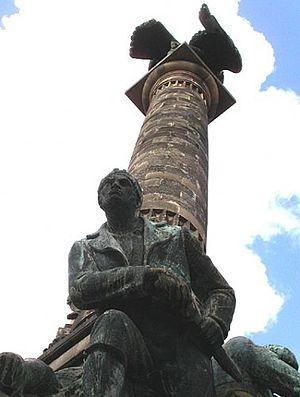
La bataille de Porto, bataille d'Oporto ou bataille du Douro eut lieu le 29 mars 1809, quand les Français sous les ordres du maréchal Soult infligèrent une défaite aux Portugais sous les ordres de Lima Barreto et Pareiras, en dehors de la ville de Porto. Cette bataille s'inscrit dans la suite des tentatives napoléoniennes d'envahir le Portugal et l'Espagne.